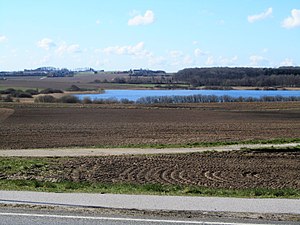
Lading Sø
Lading Sø, østenden set mod syd
Lading Sø, østenden set mod syd
Lading Sø ligger i Østjylland ved landsbyen Lading i Lading Sogn og er en del af det nordlige Aarhus Å system. Syd for søen ligger Skivholme Præstegårdsskov og vest for ligger Lyngballegård Skov samt herregården Lyngballegård. Øst for søen ligger et lille moseområde. Viborgvej afgrænser søområdet mod nord. Størsteparten af Lading Sø ligger i Favrskov Kommune, mens den sydlige del hører til Skanderborg Kommune.